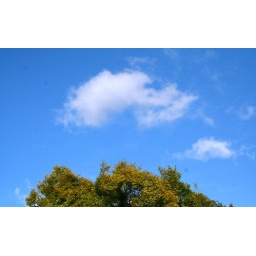
I noticed the clump of cloud hovering right above the tree